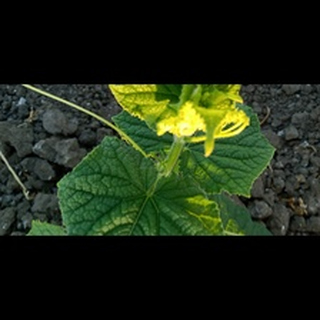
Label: healthy_cucumber